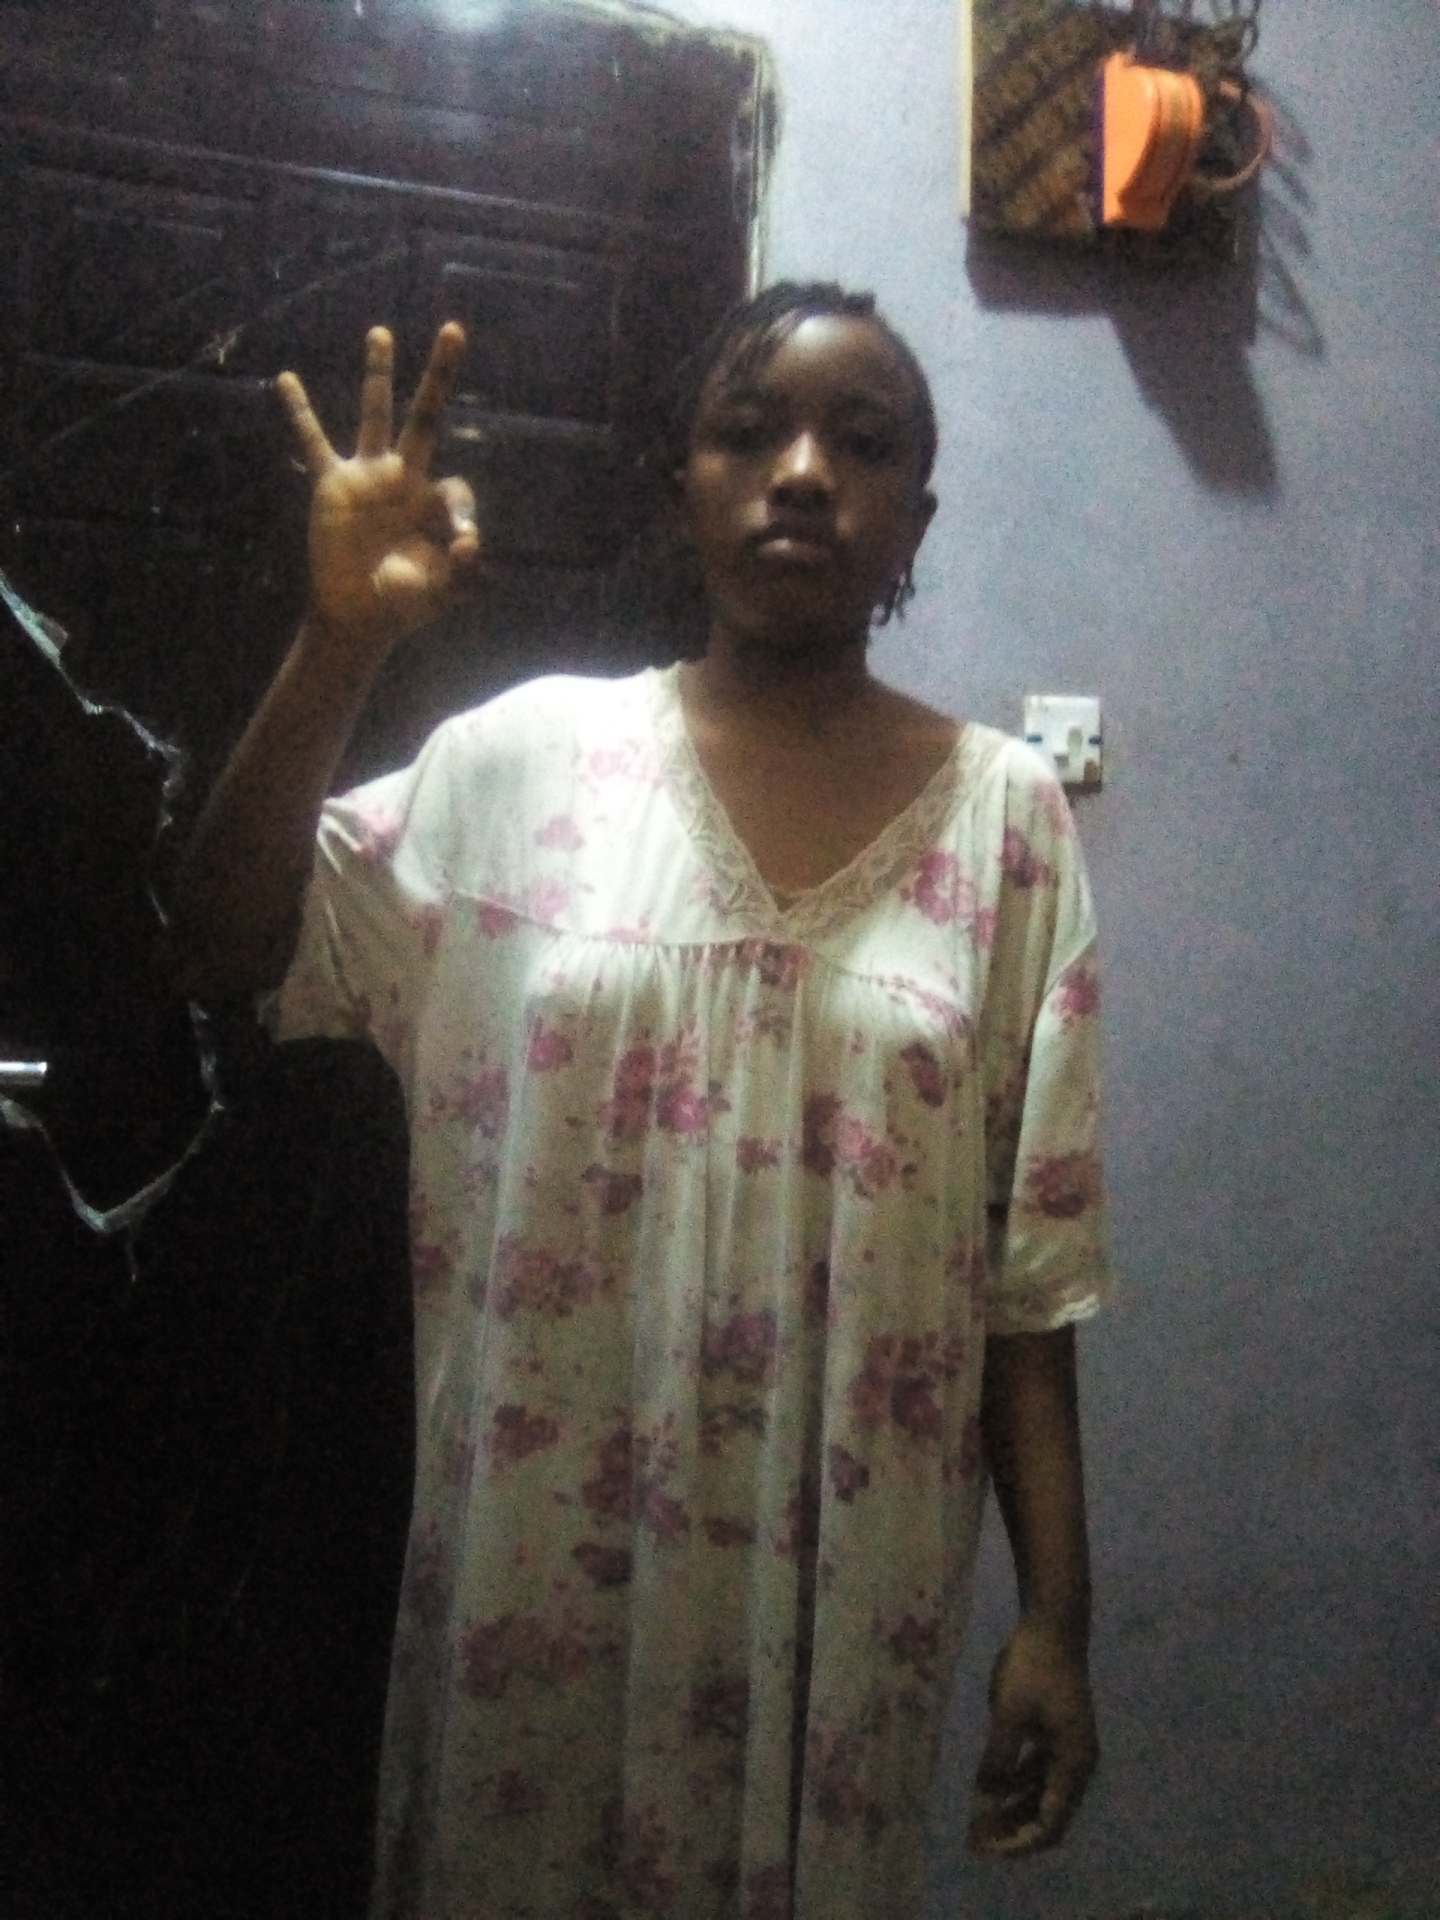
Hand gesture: ok